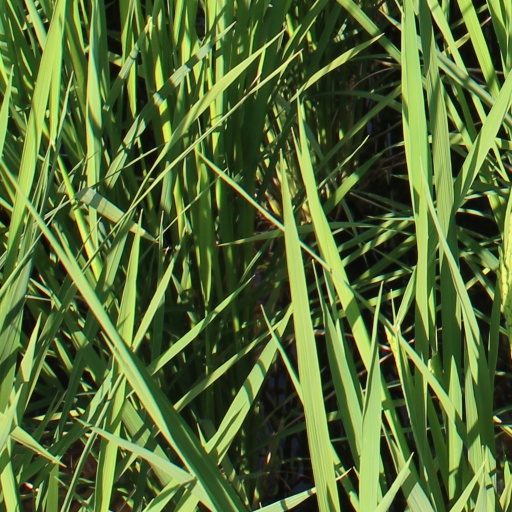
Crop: rice